List of Liberty ships (S–Z)

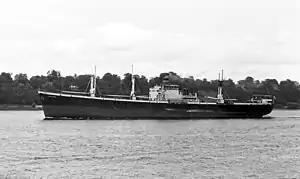
"Bayhorse"

was built by Bethlehem Fairfield Shipyard. Her keel was laid on 21 September 1944. She was launched on 19 October and delivered on 31 October. To the United States Navy. Converted for naval use by Bethlehem Steel, Baltimore. Laid up in reserve at San Diego, California in 1947. Moved to Suisun Bay in September 1962. Sold to shipbreakers in Portland, Oregon in December 1973. Resold, she arrived at Kaohsiung, Taiwan for scrapping in February 1974.